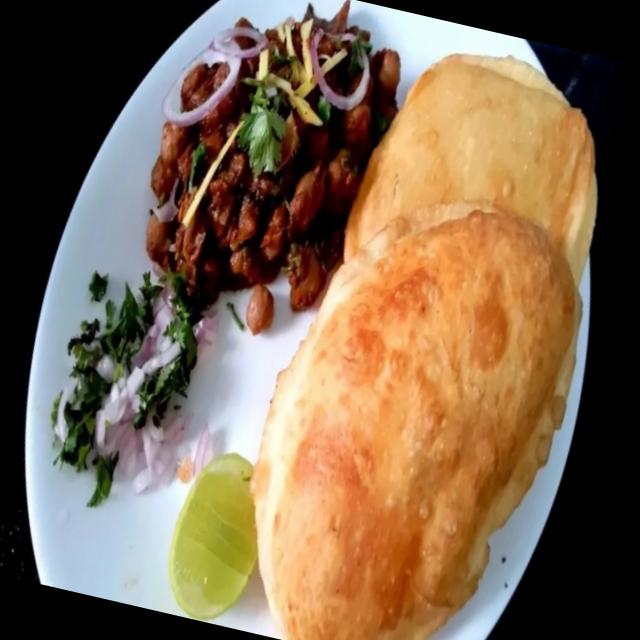
Dish: chole_bhature